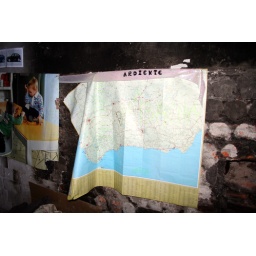
the final destination: the spanish peninsula hung up on the wall of the ground floor in the old train station.